Gazi Husrev-beg Mosque

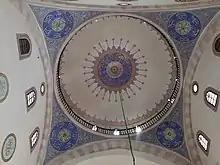
interior dome of Gazi Husrev-bey Mosque

During the Siege of Sarajevo, Serbian forces purposely targeted many centers of the city's culture, such as museums, libraries, and mosques, and fired on them generally. As the largest and best known, the Beg's mosque was an obvious target.